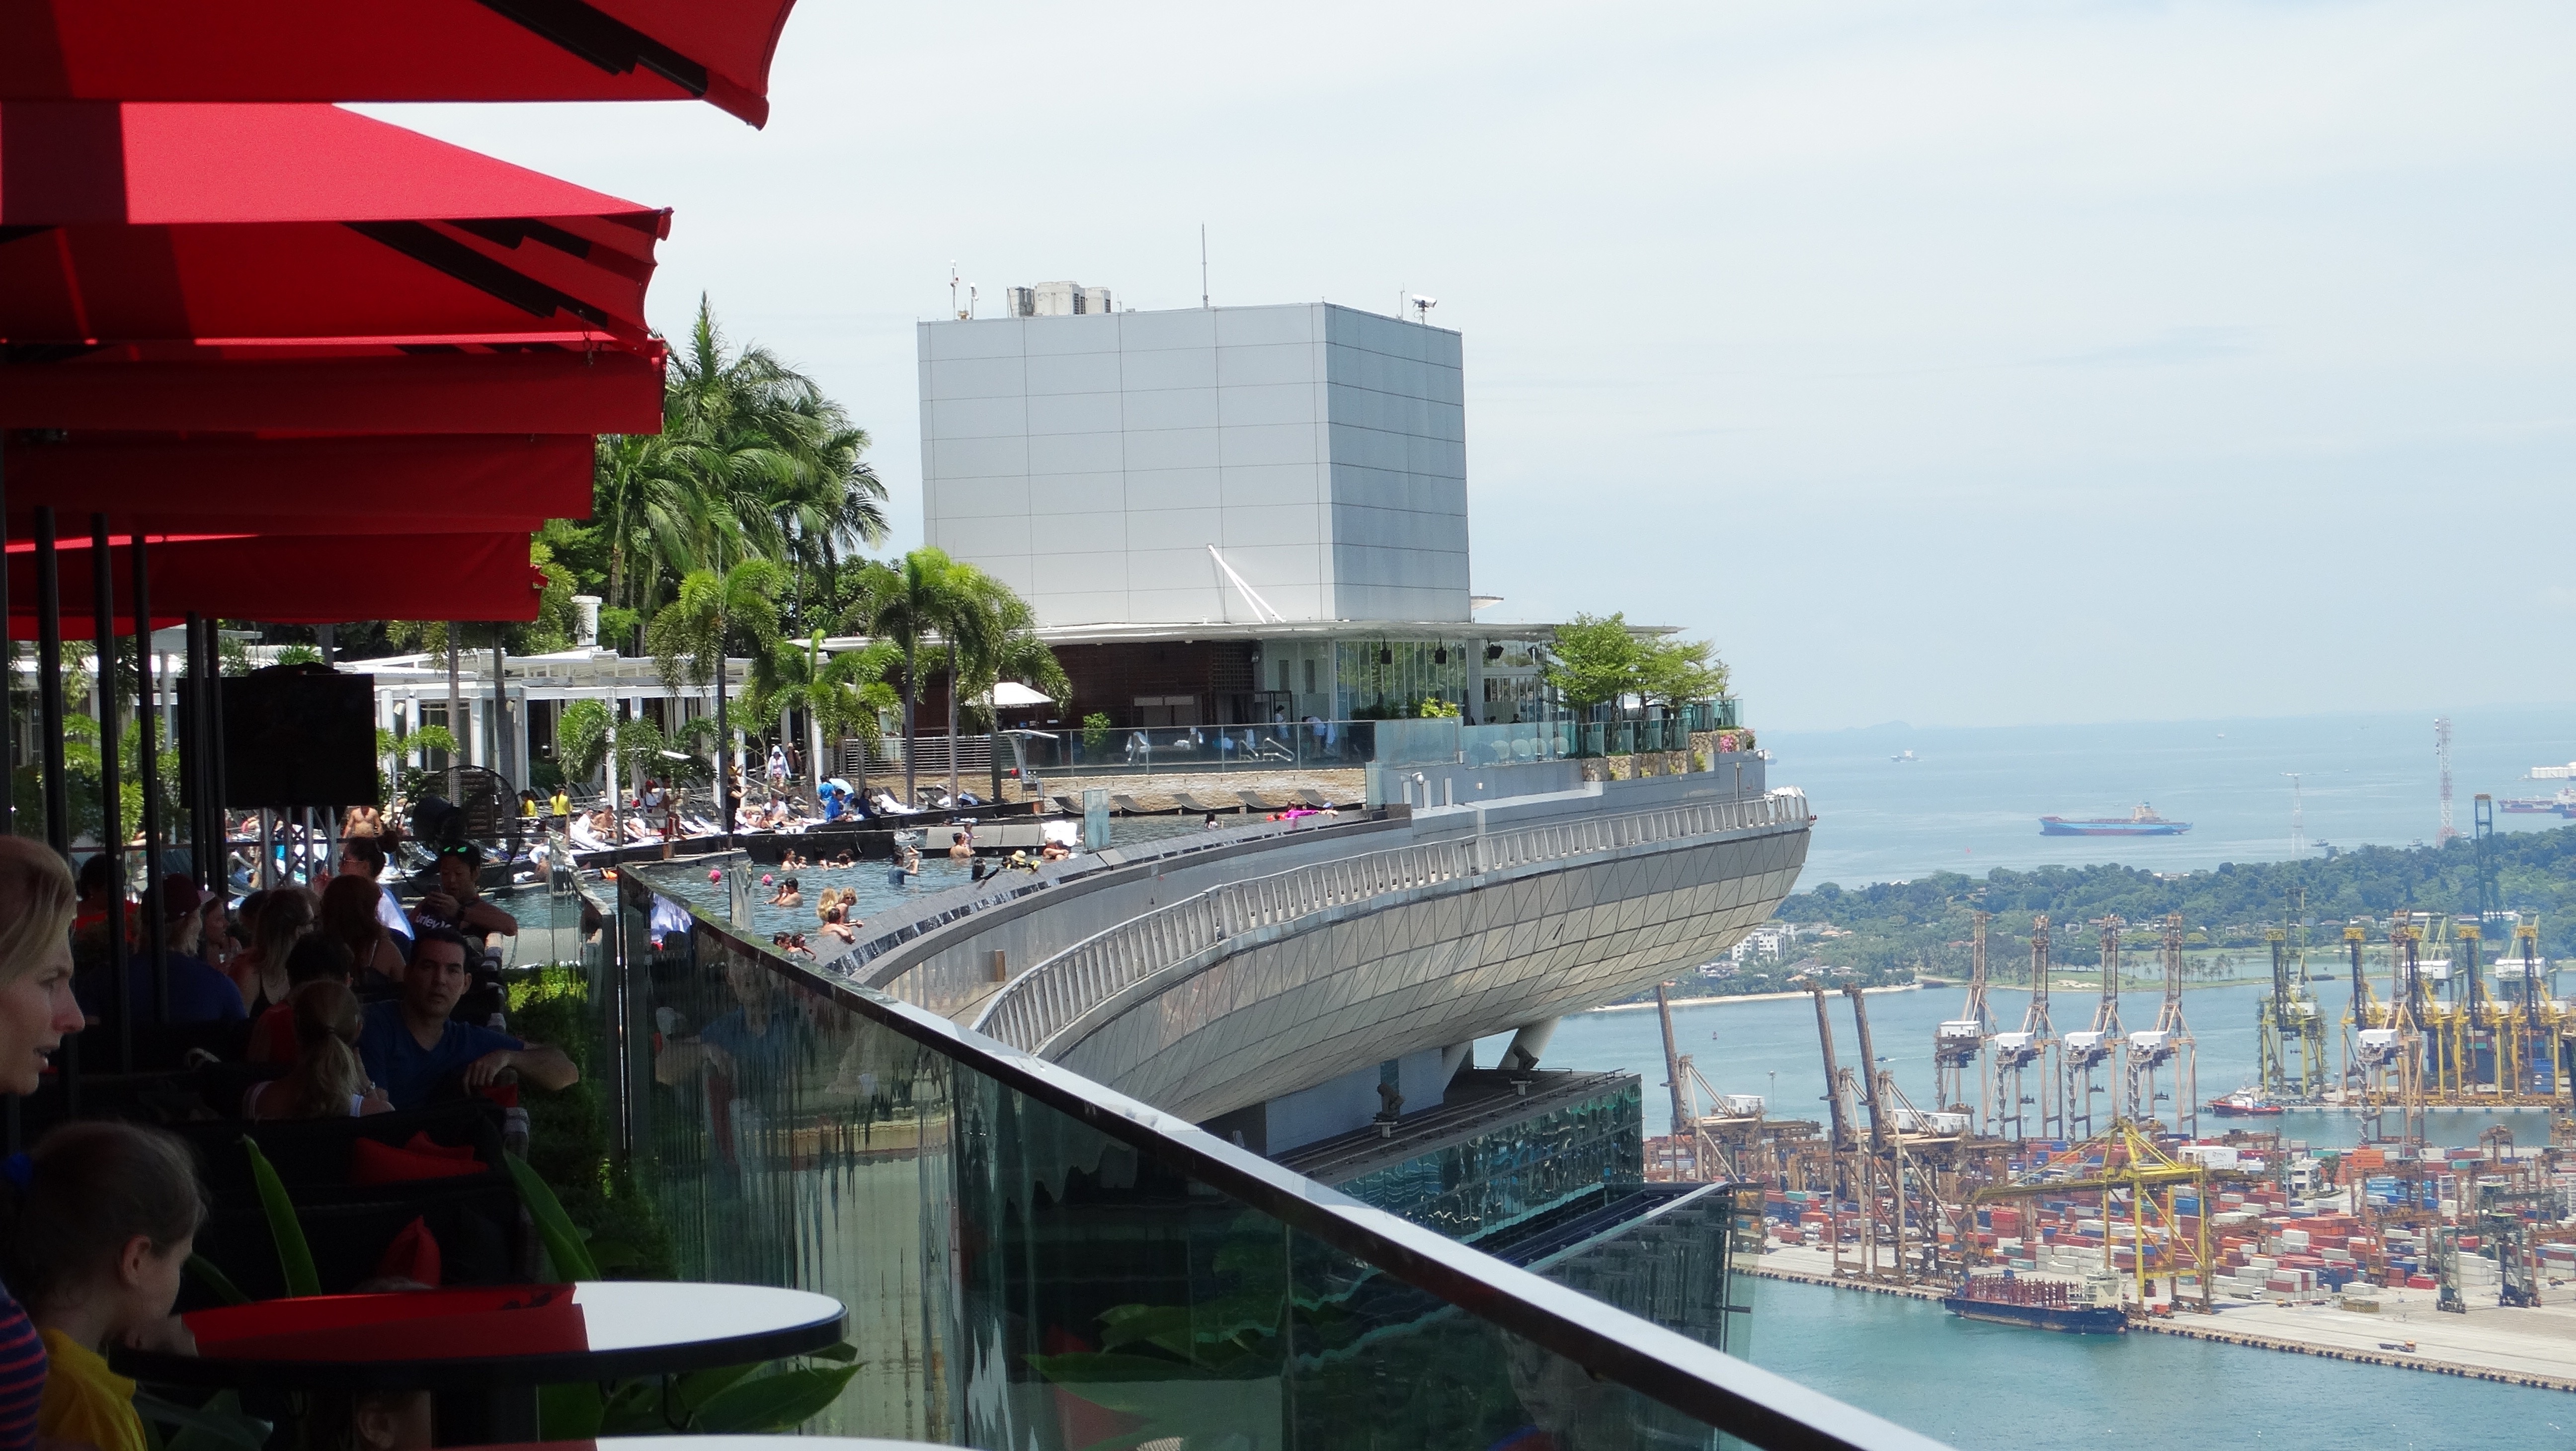
city, walkway, cityscape, downtown, transport, vehicle, waterway, public transport